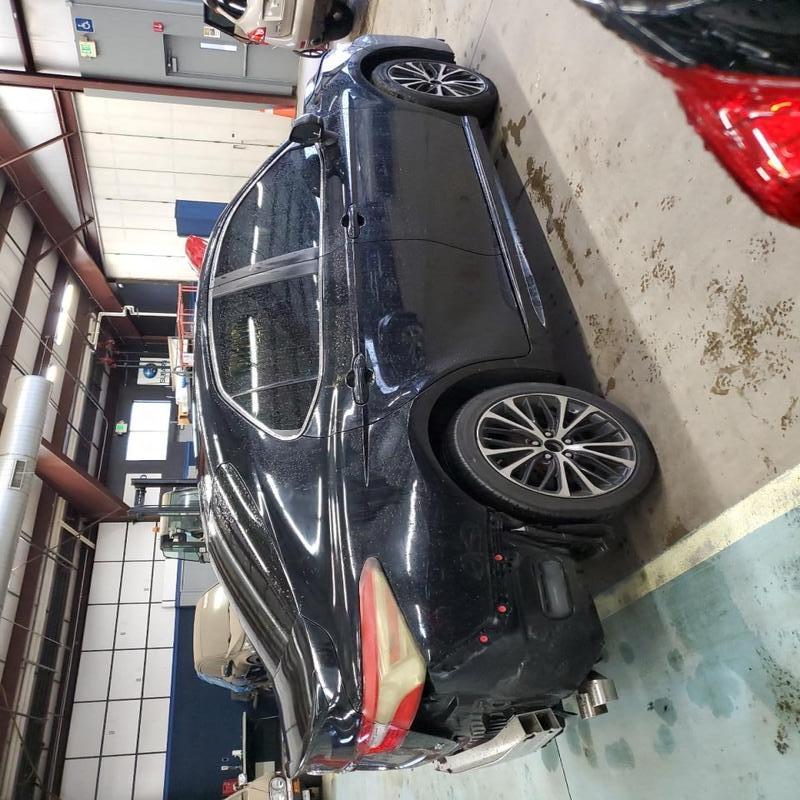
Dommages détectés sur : pare-choc arrière, plaque d'immatriculation arrière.
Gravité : majeur